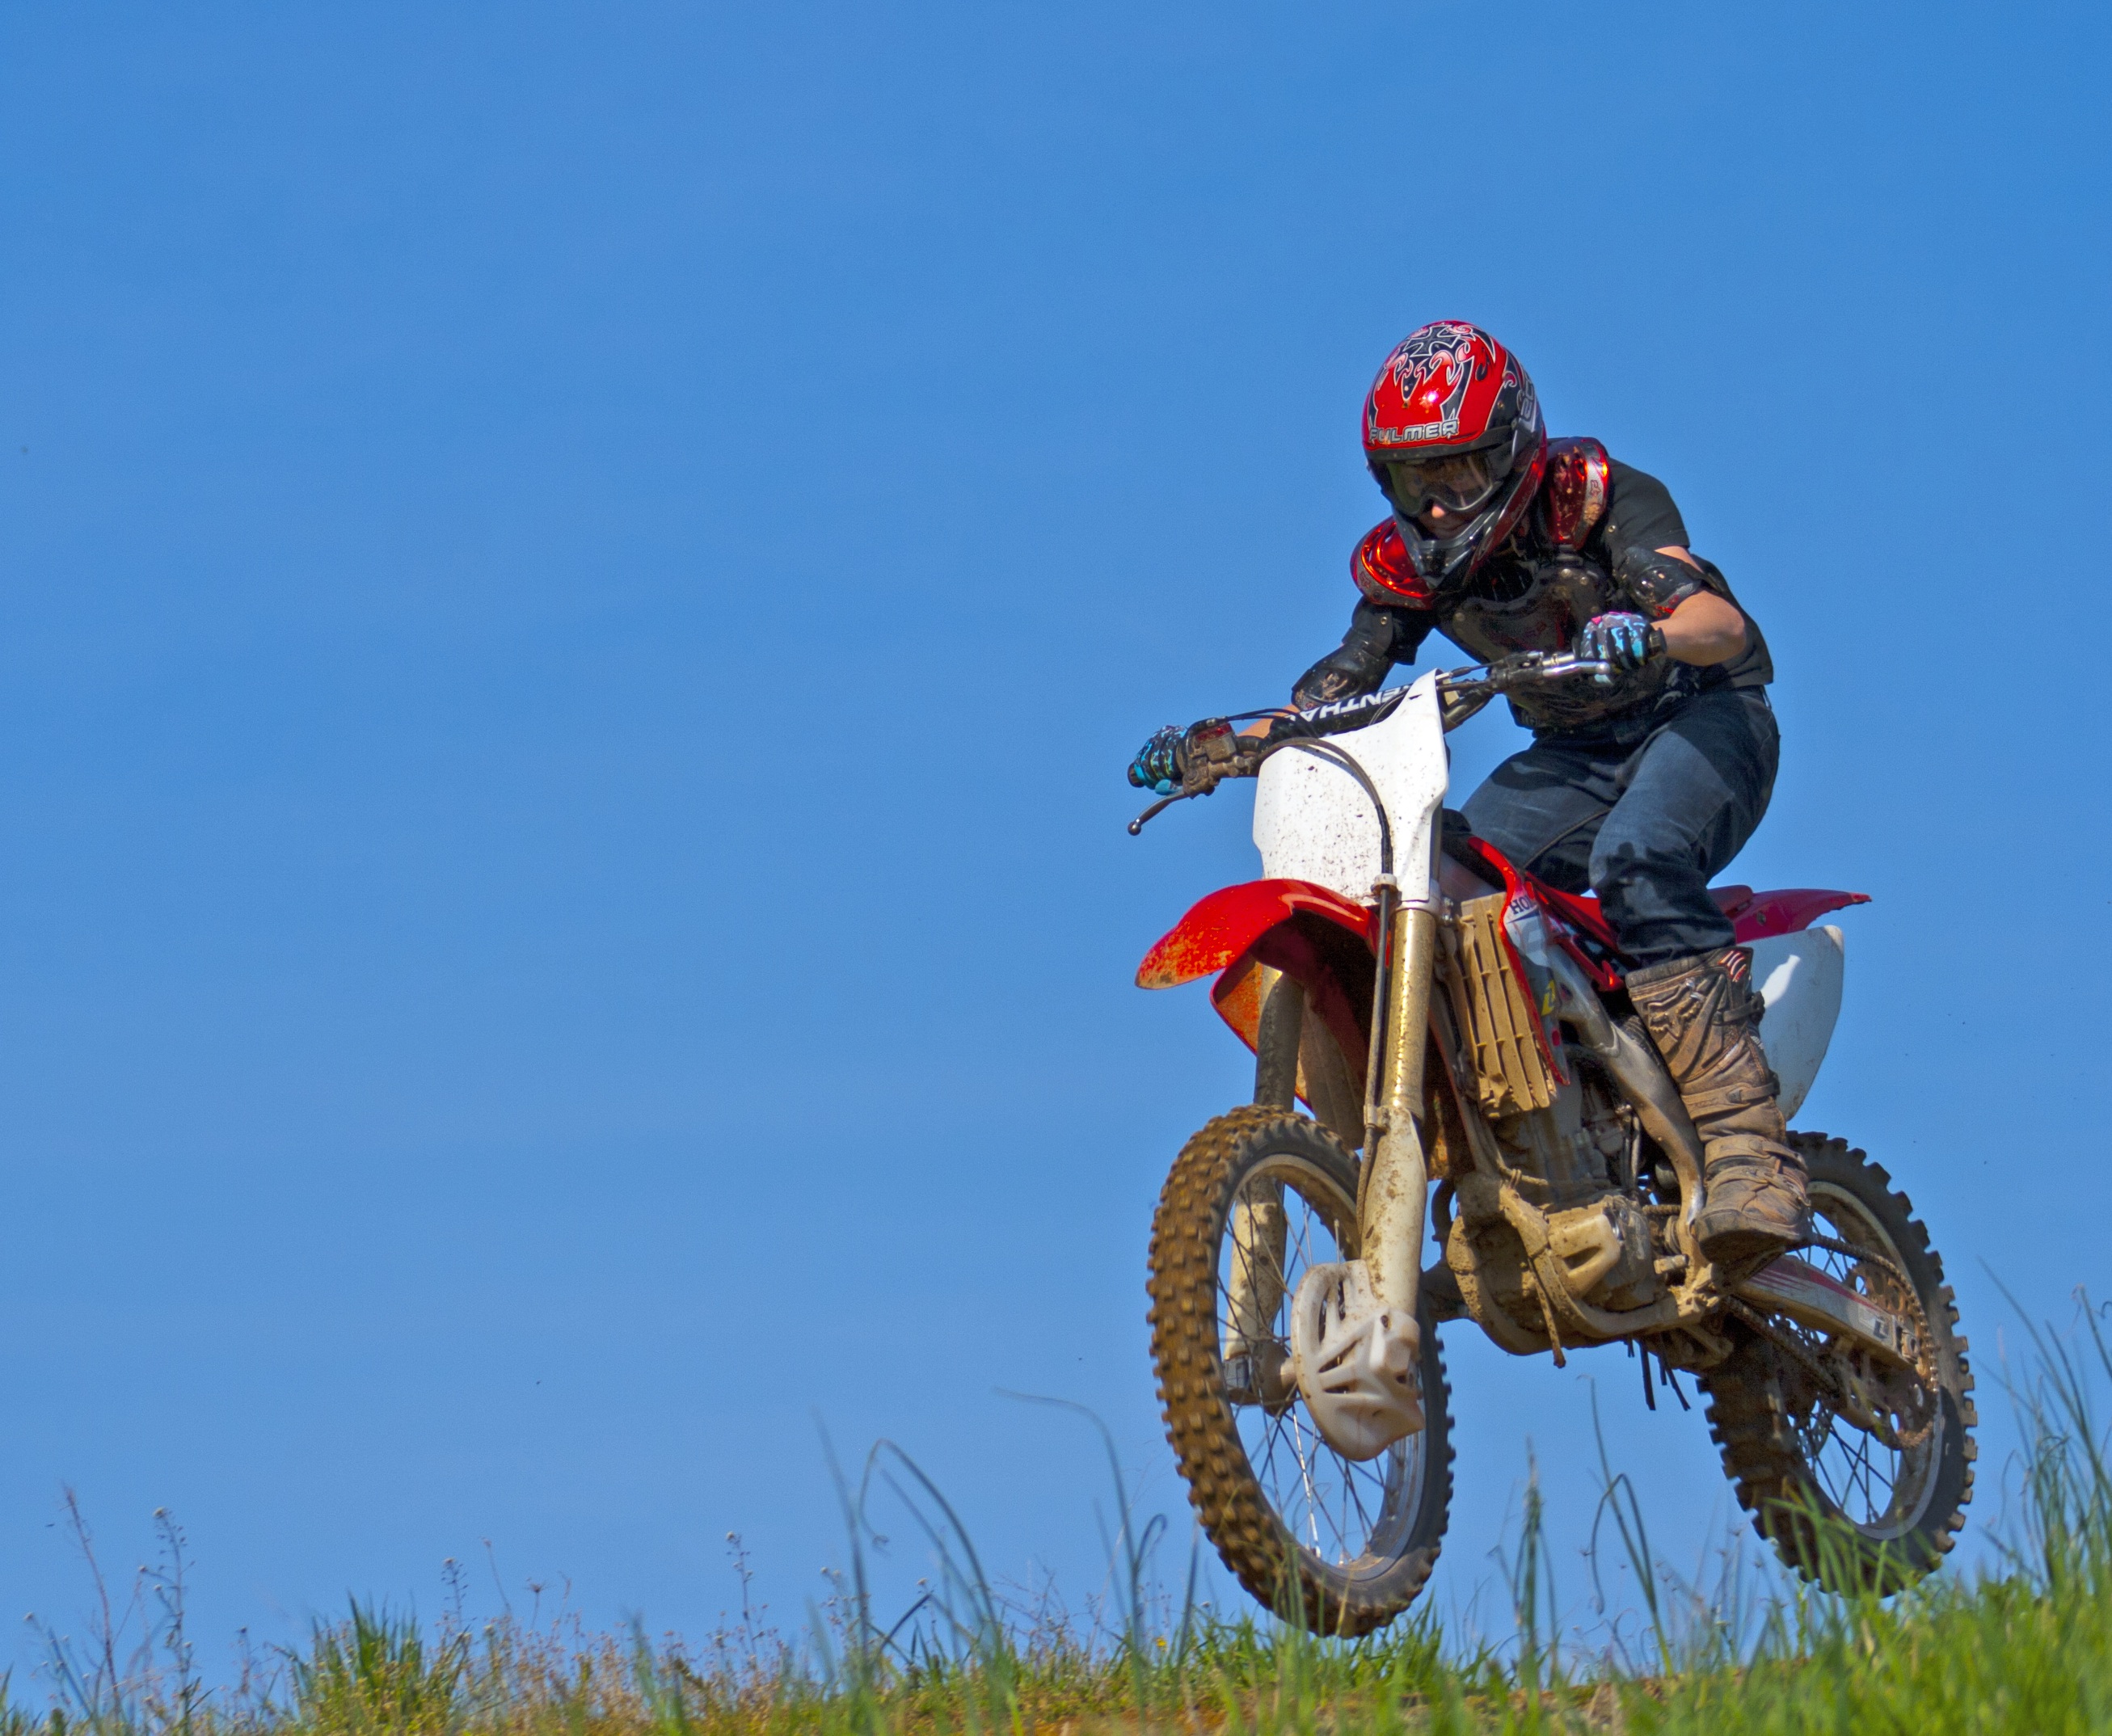
man, outdoor, trail, sport, wheel, bike, jump, male, motion, rider, vehicle, motorcycle, dirt, motocross, action, soil, extreme, extreme sport, dirtbike, motorbike, speed, cycle, riding, race, competition, power, fun, sports, helmet, engine, racing, motor, danger, offroad, racer, active, motorsport, dangerous, enduro, freestyle motocross, motorcycling, motorcycle racing, stunt performer